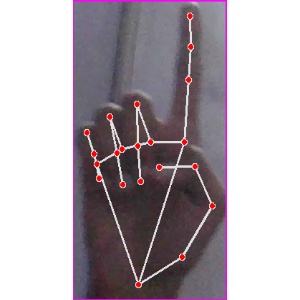
अक्षर: क